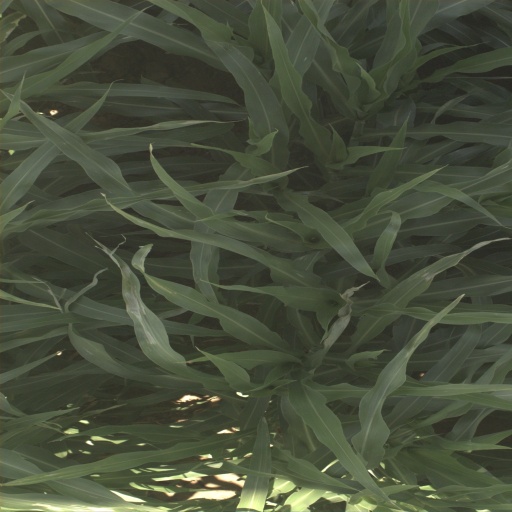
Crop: sorghum